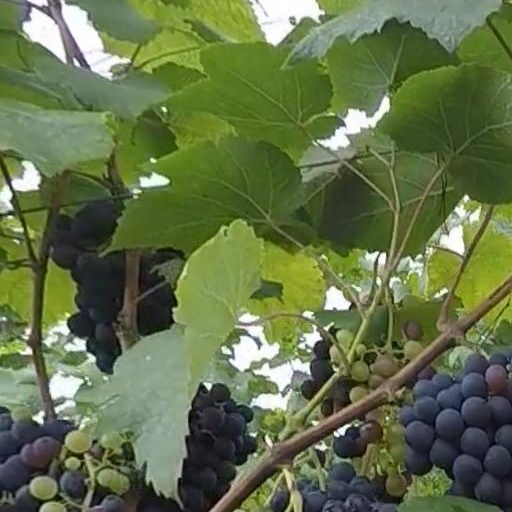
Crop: grape